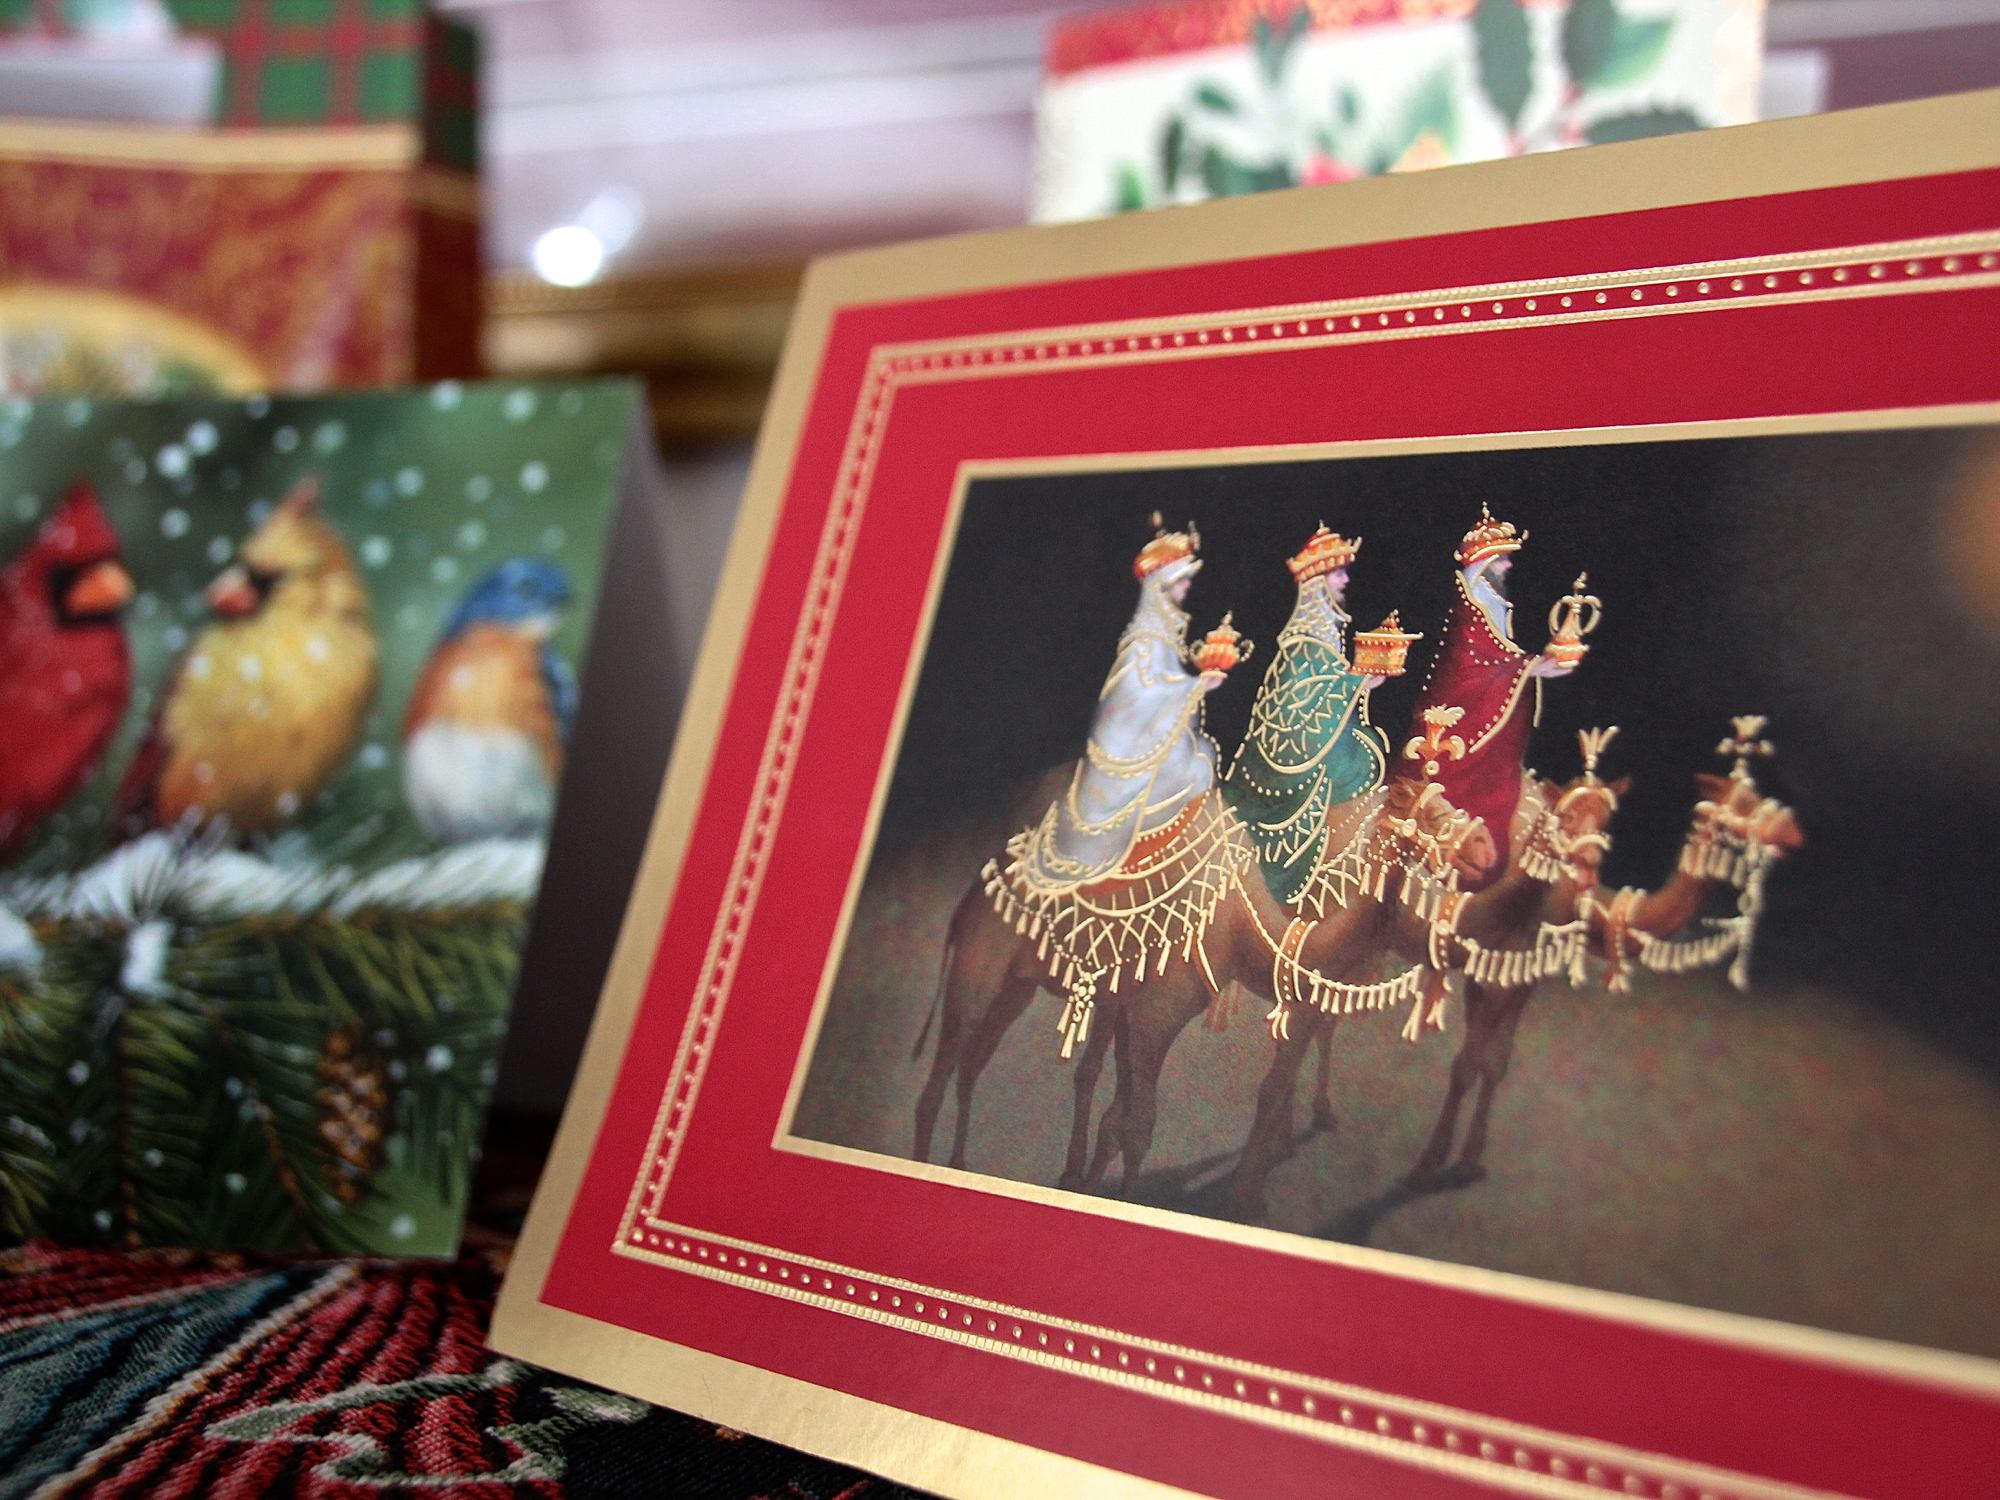
christmas, textile, art, 3652015, odc, 365the2015edition, agift, day359, day359365, 25dec15